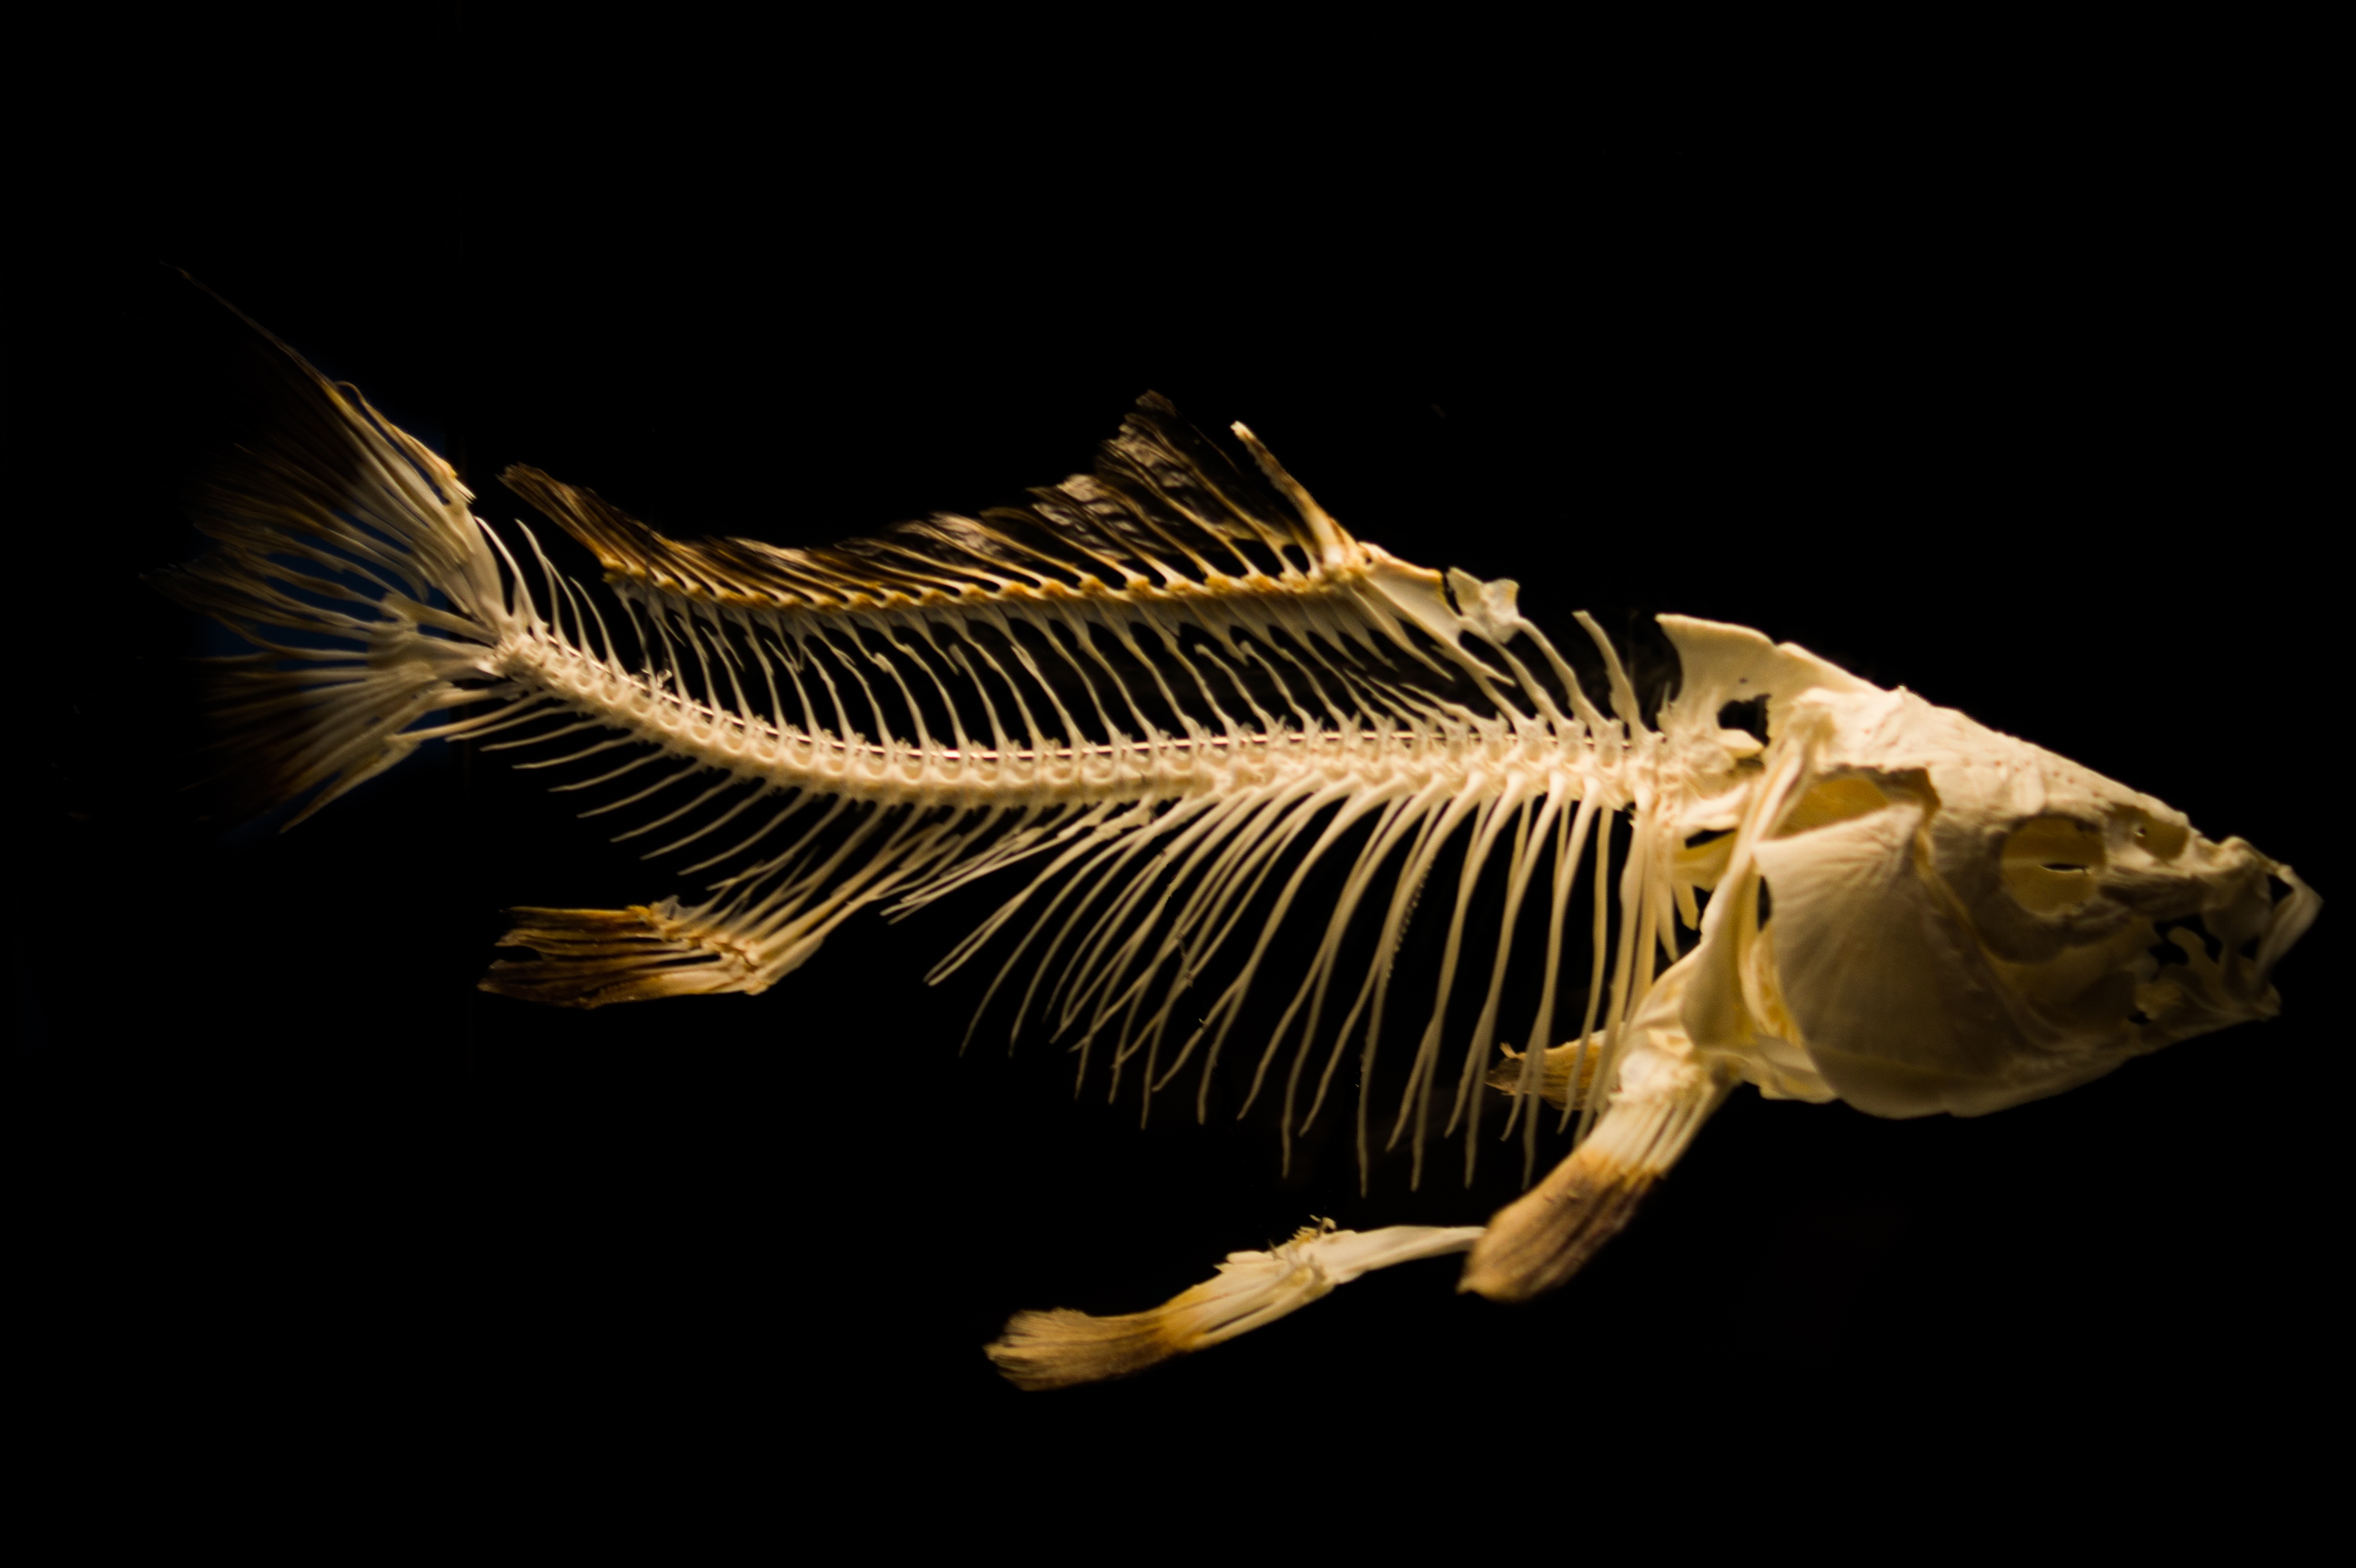
ocean, wing, ancient, darkness, fish, dead, fauna, skeleton, bones, extinction, organism, computer wallpaper, deep sea fish